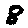
Label: 8